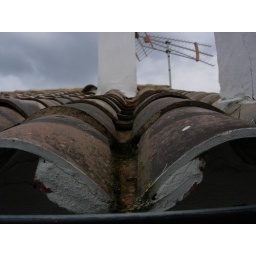
From the house I stay at in the mountains near Cadiz.